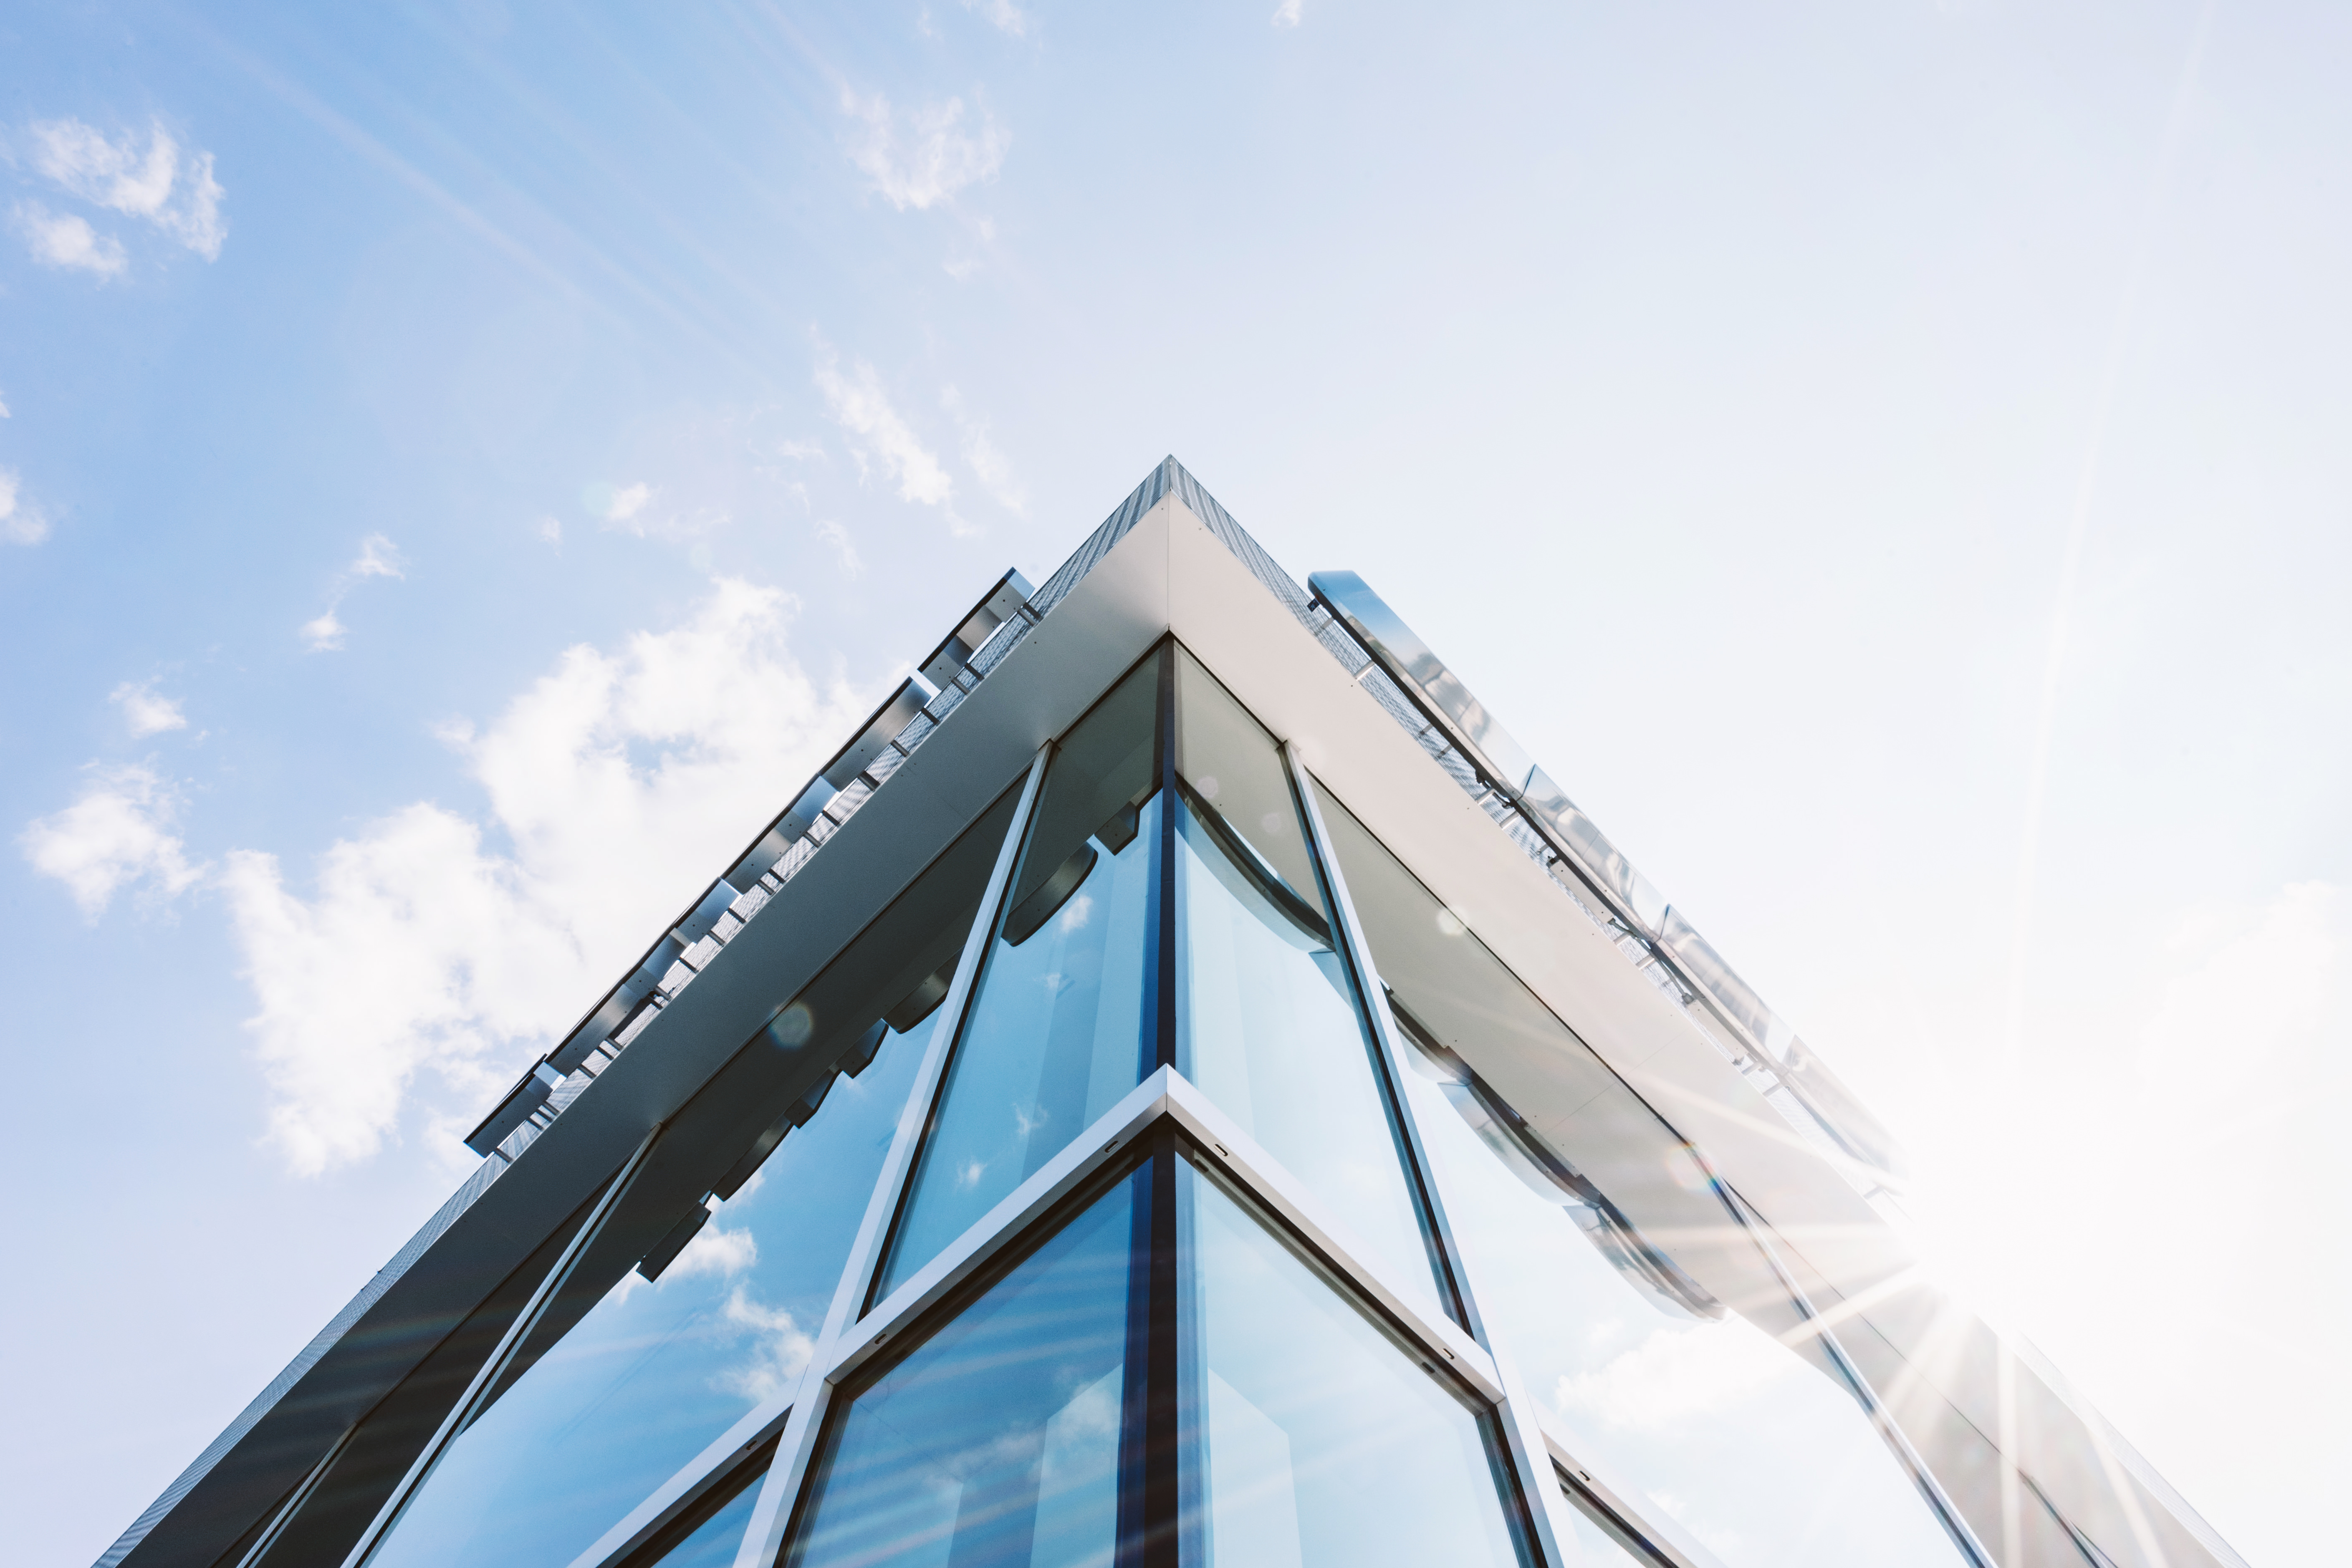
architecture, structure, sky, glass, perspective, roof, building, skyscraper, tower, facade, blue, professional, tower block, headquarters, low angle shot, daylighting, sun glare